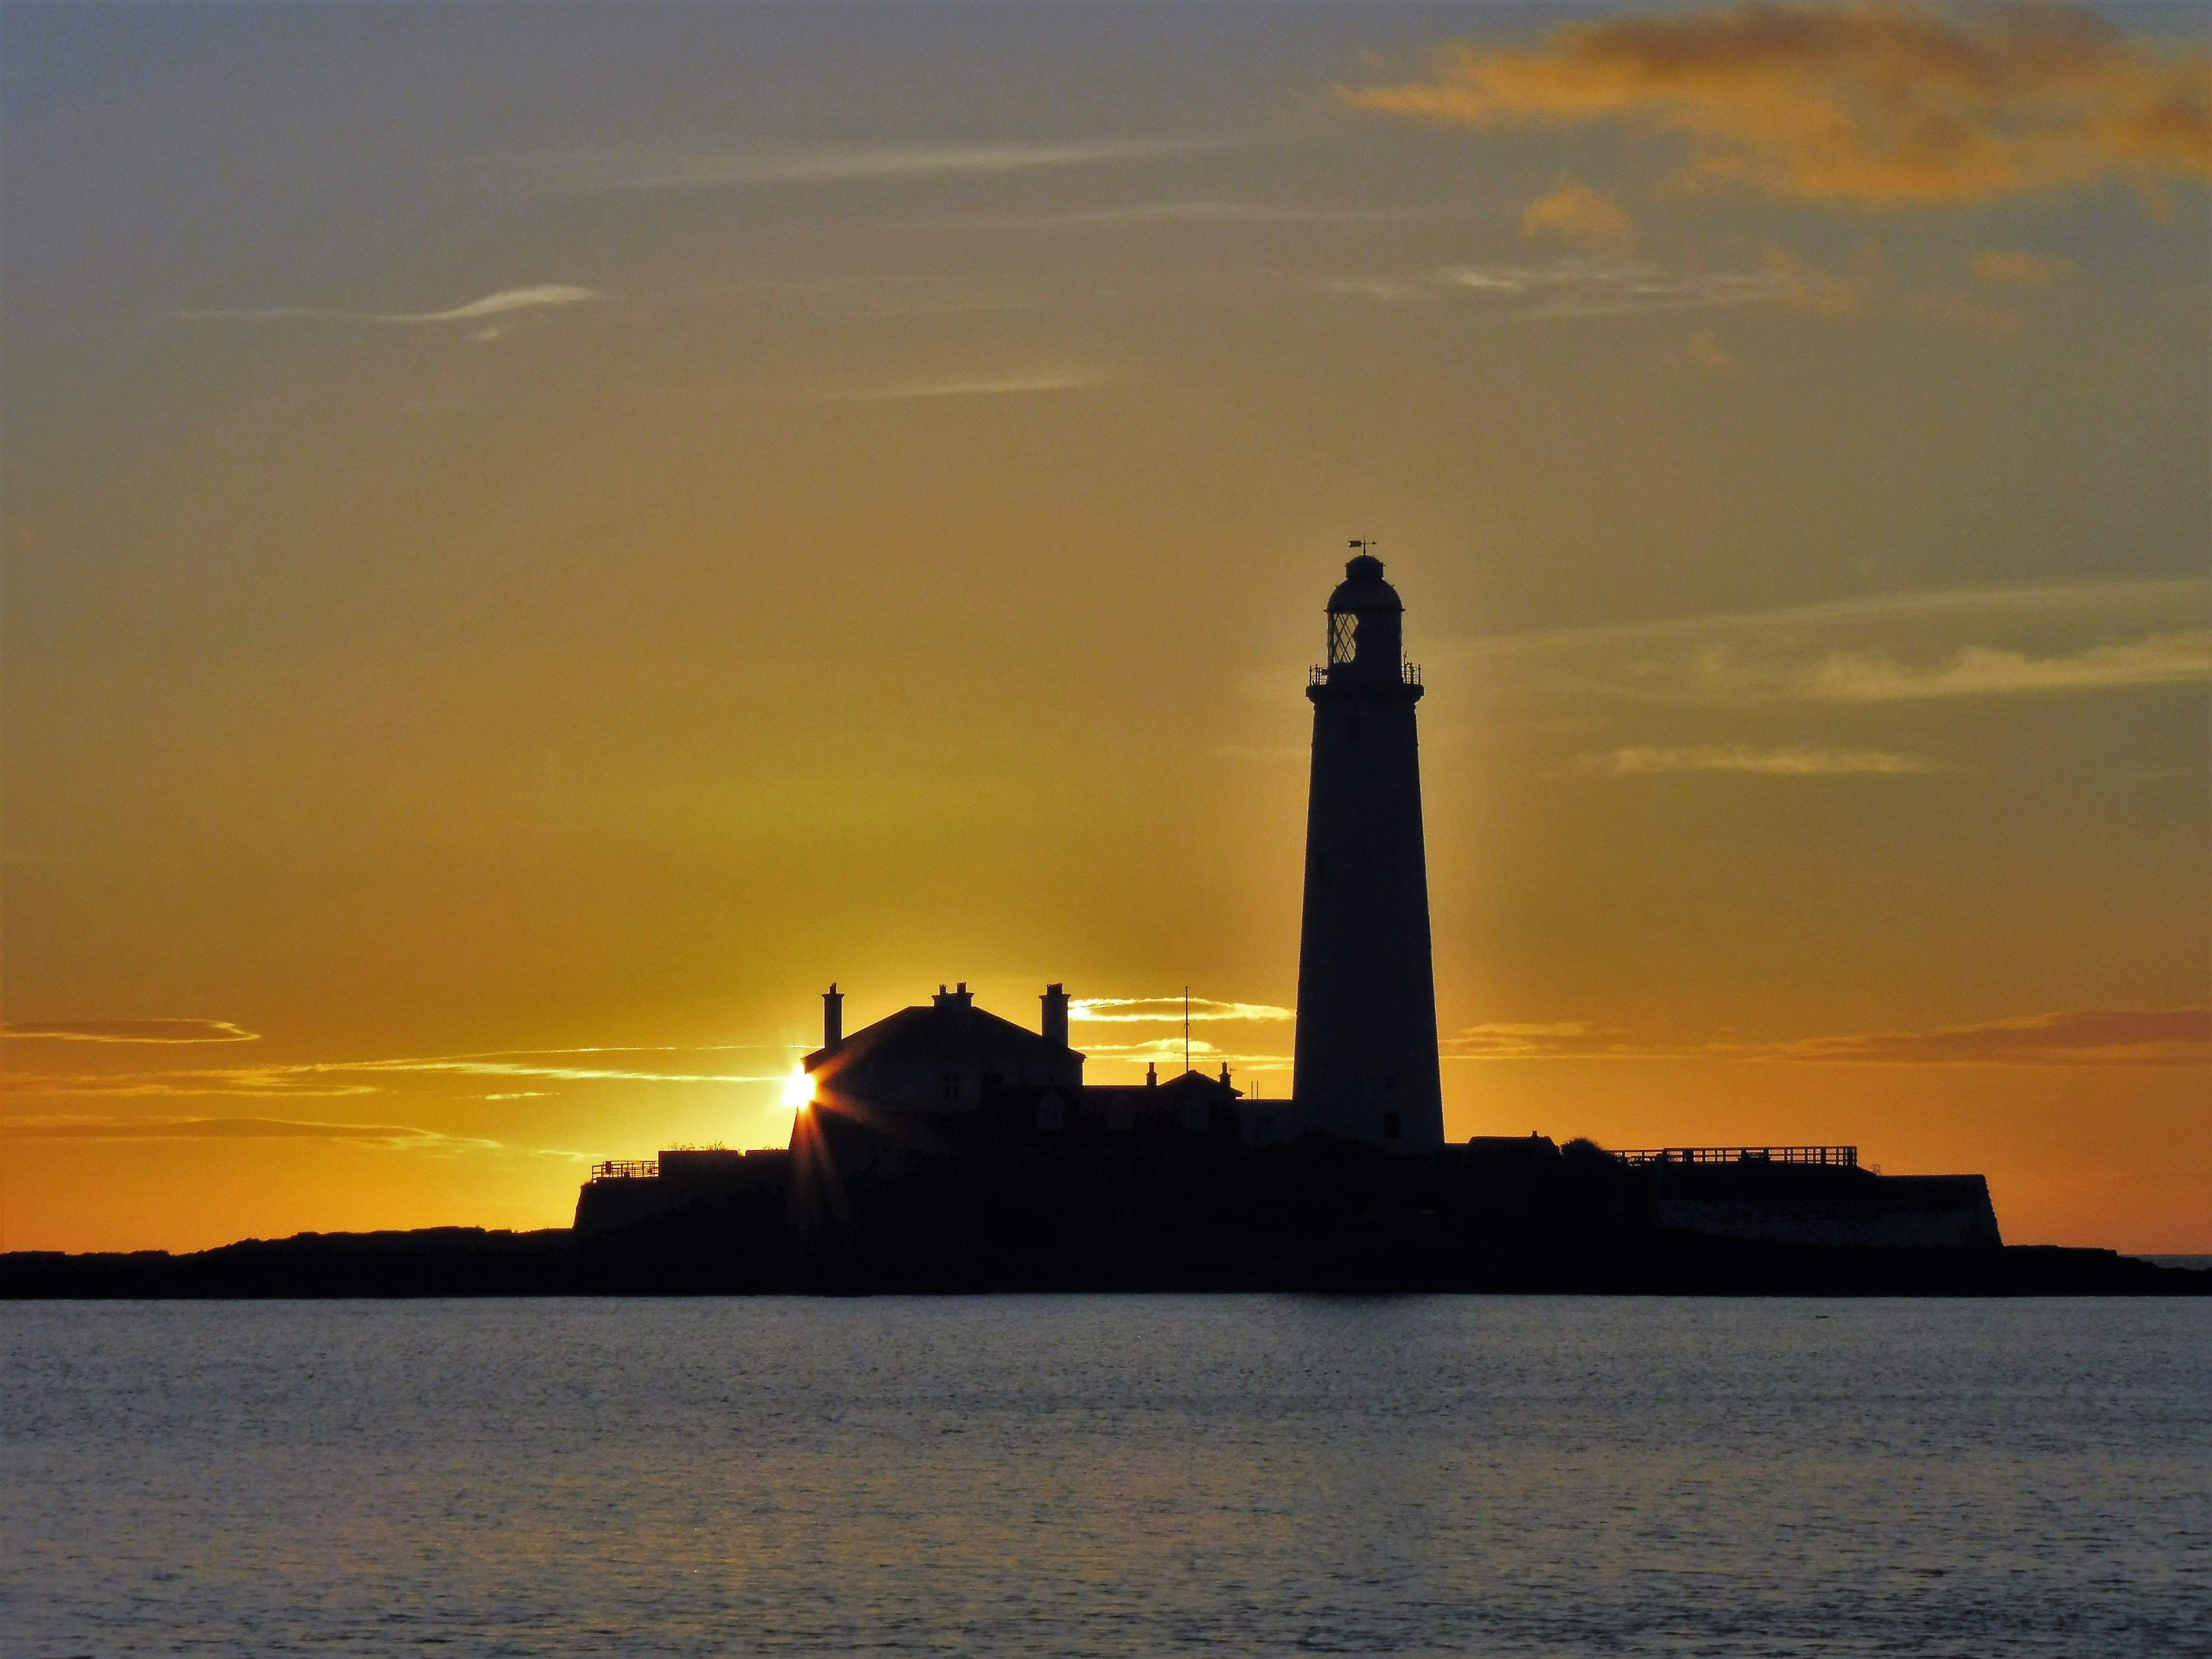
sea, coast, ocean, horizon, lighthouse, sunrise, sunset, morning, dawn, dusk, evening, tower, bay, afterglow